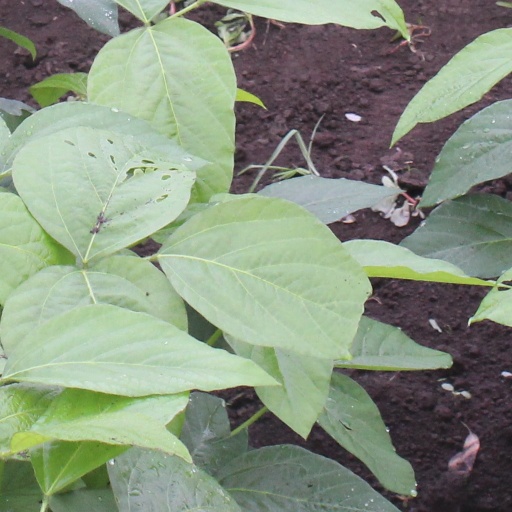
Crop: soybean